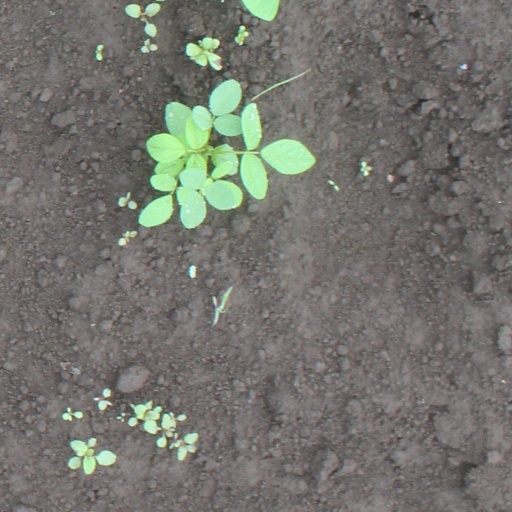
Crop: soybean